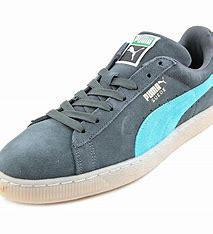
Brand: Puma
Model: Suede